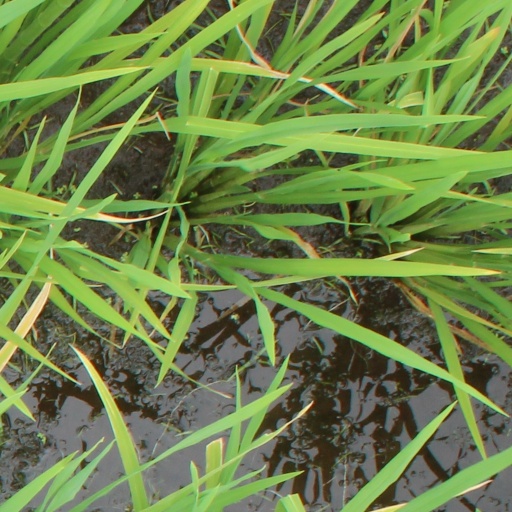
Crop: rice